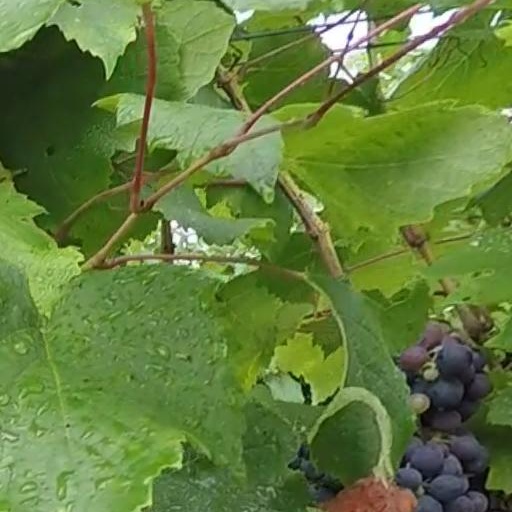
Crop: grape